228th (Edinburgh) Heavy Anti-Aircraft Battery, Royal Artillery

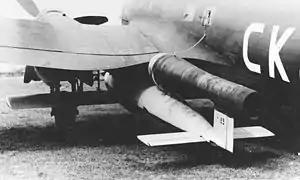
V-1 slung under the wing of a Heinkel He 111 bomber.

During 1942 there were six bombing raids on Gibraltar, two of which were unidentified, and 18 reconnaissance overflights, all but two of them German. Four aircraft were shot down and others crash-landed in Spain. Some of the Italian raids missed their targets and dropped their bombs in Spanish territory, and Spanish AA guns sometimes opened fire as a raid passed towards them. By the end of 1942, the AA defences of Gibraltar reached a peak of scale and efficiency, but the threat had dwindled: there were only two or three more reconnaissance overflights in the whole of 1943. 13th HAA Regiment HQ was disbanded in November 1942 and 228 (Edinburgh) HAA Battery transferred to 82nd (Essex) HAA Rgt. Then when that regiment embarked on 30 May 1941 to return to the UK, the battery passed to the newly-arrived 175th HAA Rgt.